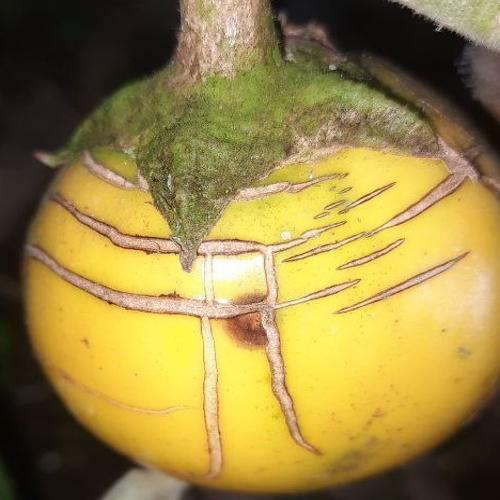
Label: Brinjal Fruit Creaking